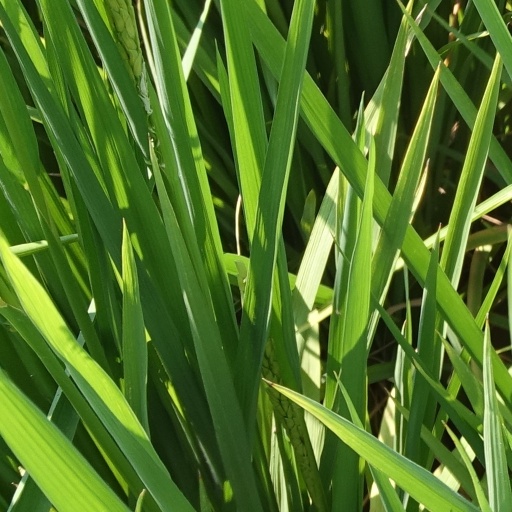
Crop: rice